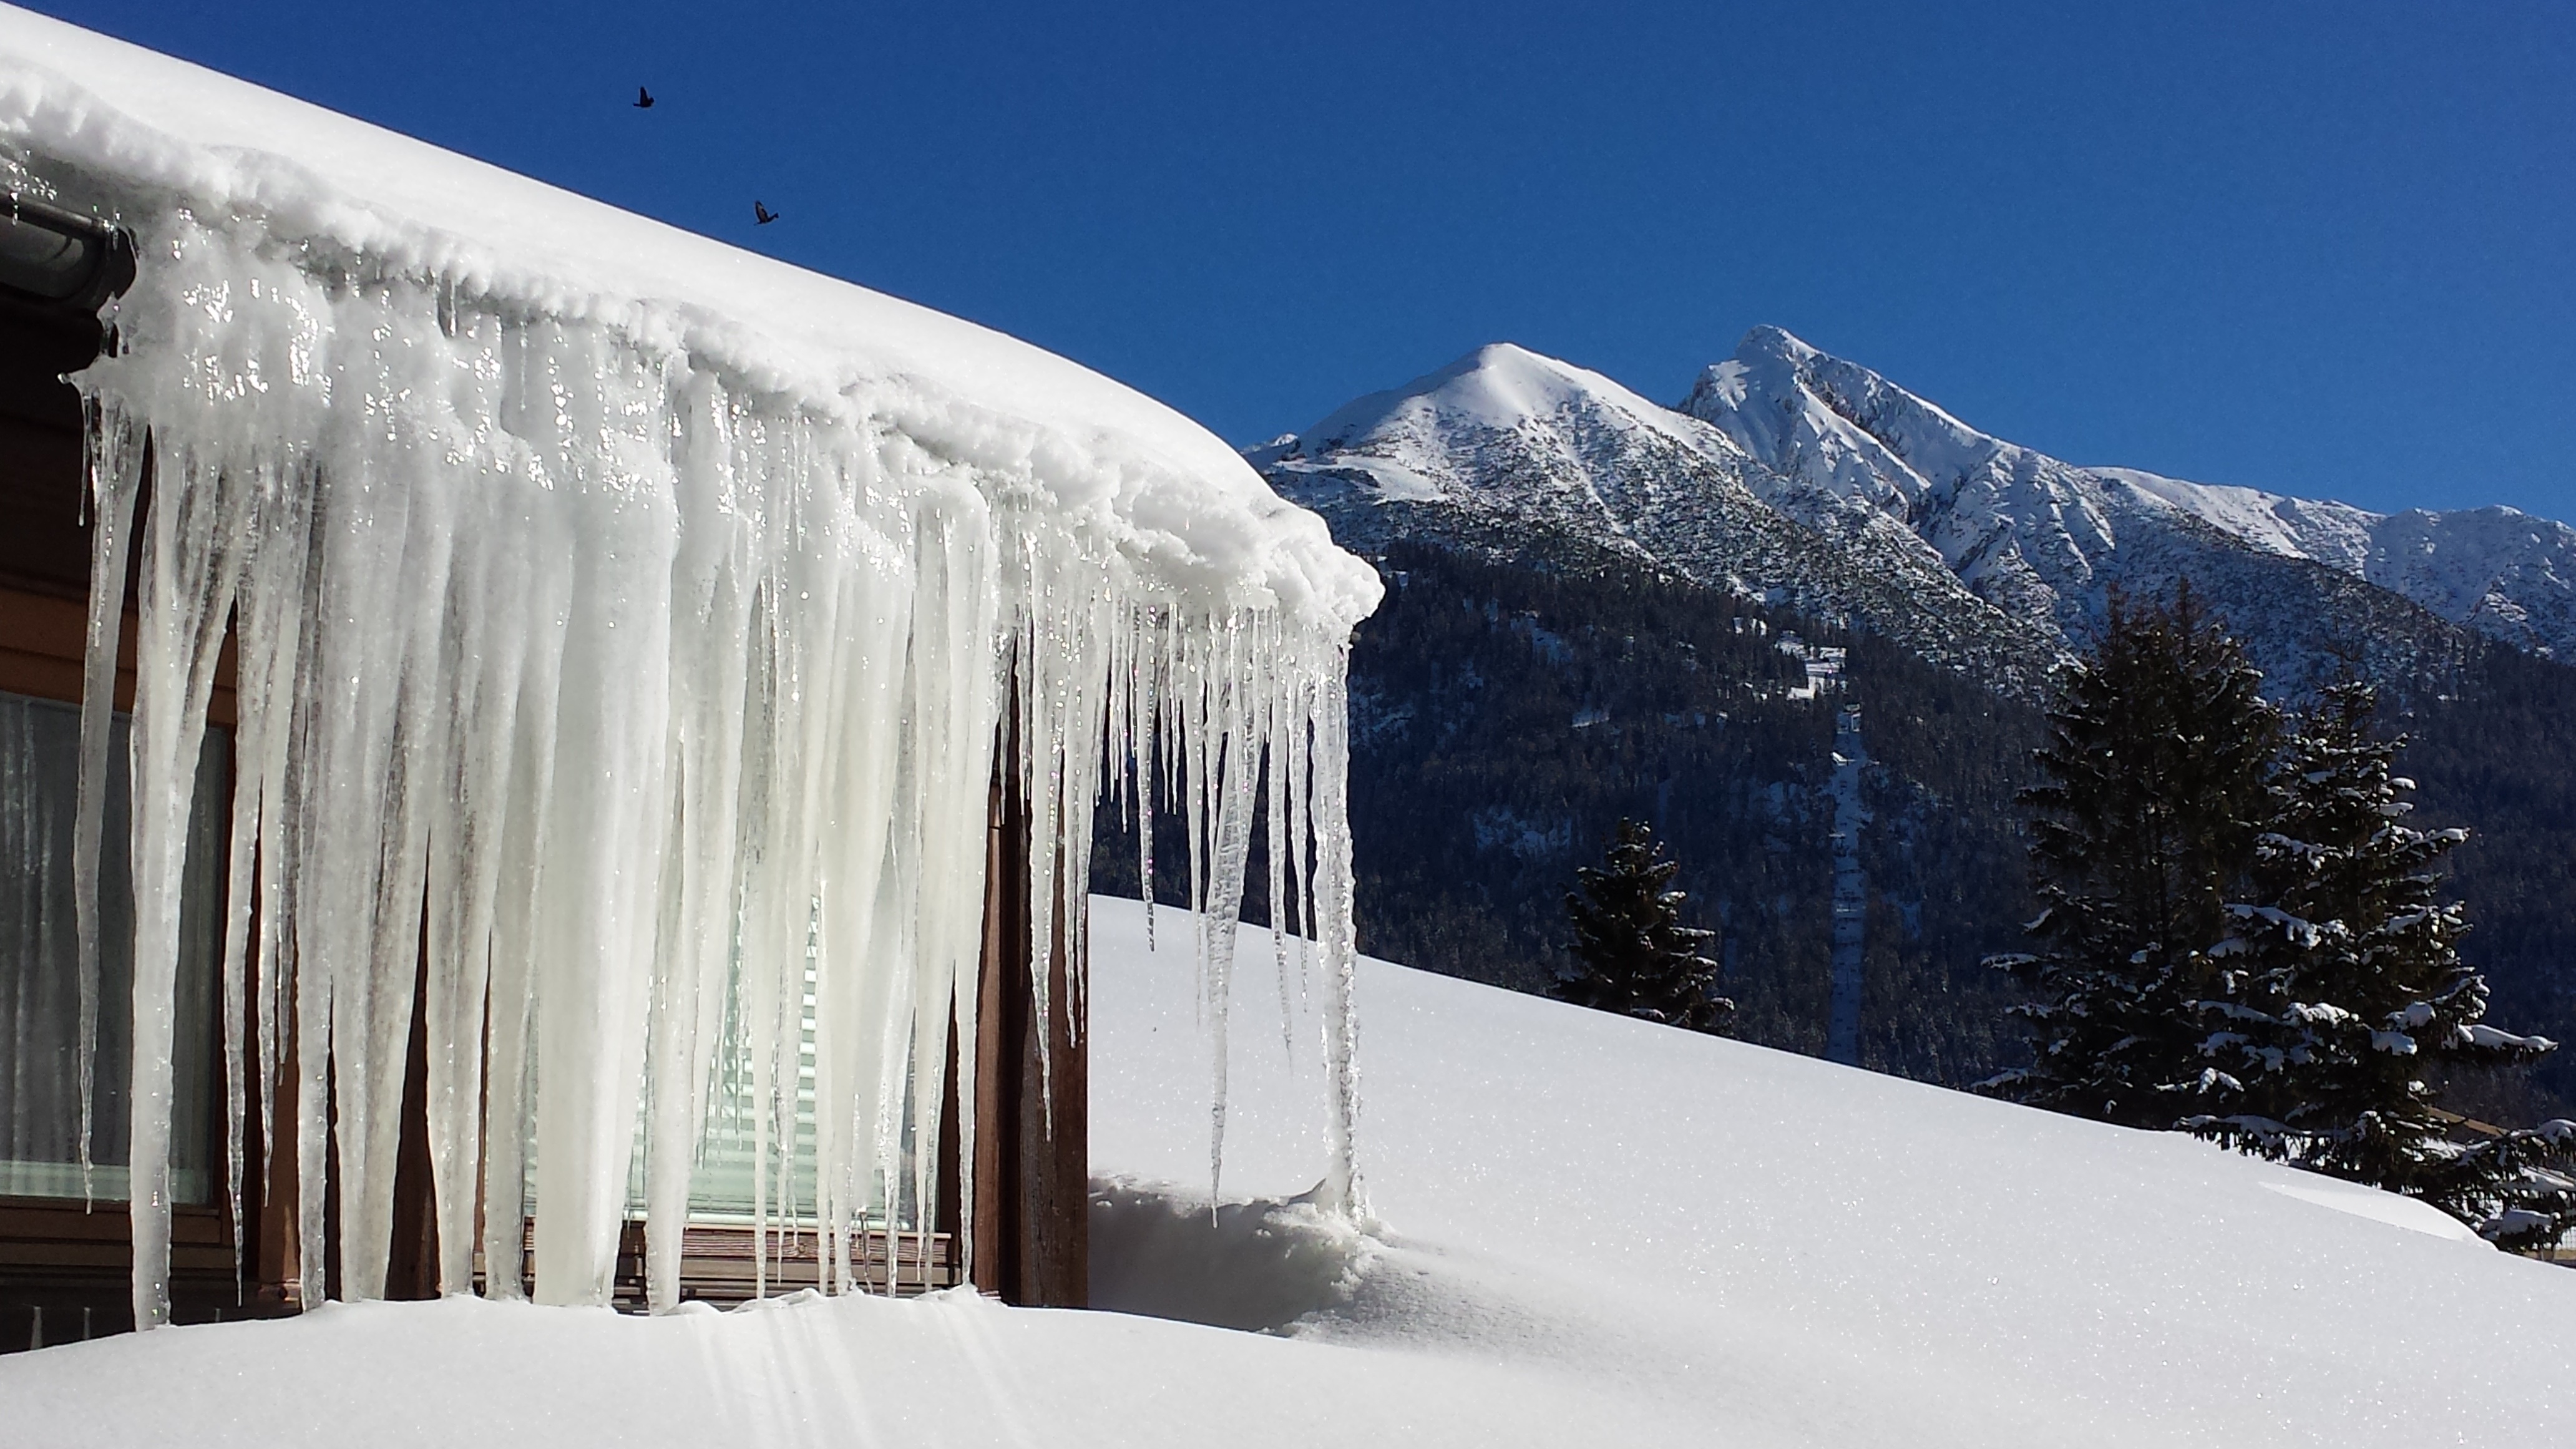
landscape, tree, mountain, snow, cold, winter, sky, frost, mountain range, ice, frozen, terrain, alps, icicle, wintry, piste, freezing, mountainous landforms, glacial landform, geological phenomenon